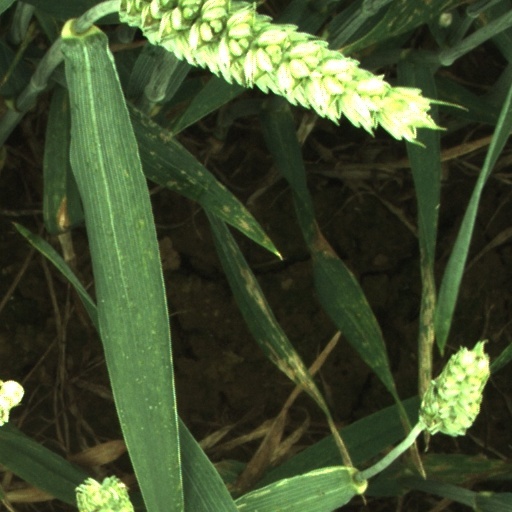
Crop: wheat